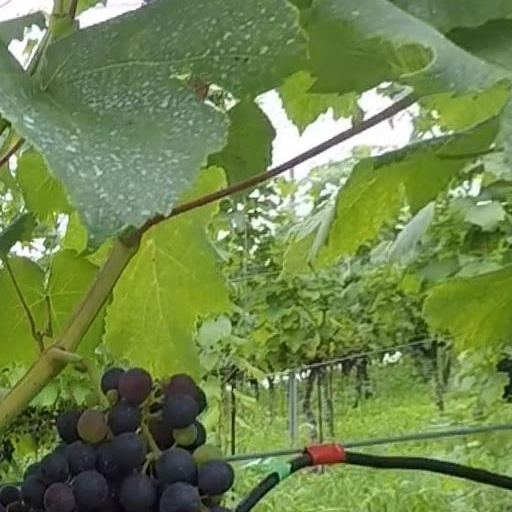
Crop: grape